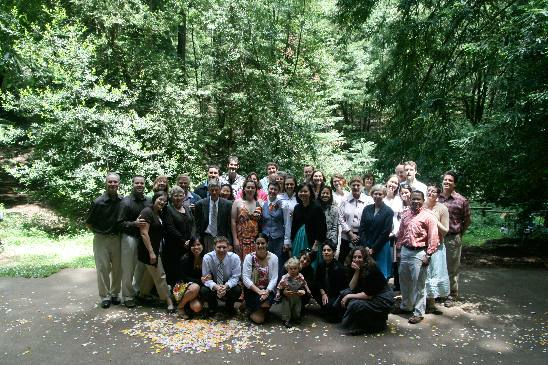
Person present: Yes